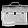
Label: Bag